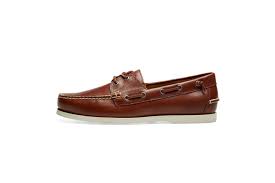
Label: Boat